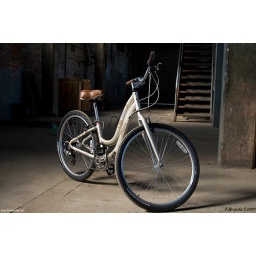
This picture is taken in a dark rusty building on the Brooklyn Navy Yard